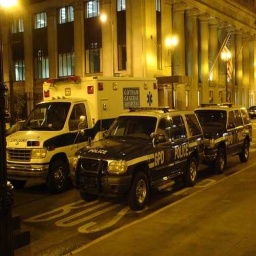
Label: ambulance